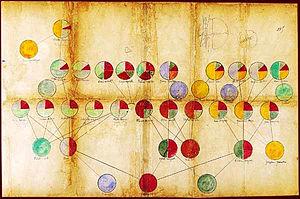
Tableau d'hérédité des Rougon-Macquart. Chaque famille a sa couleur, et les enfants héritent d'une ou plusieurs familles
Émile Zola est un écrivain et journaliste français, né le 2 avril 1840 à Paris et mort le 29 septembre 1902 dans la même ville. Considéré comme le chef de file du naturalisme, c'est l'un des romanciers français les plus populaires, les plus publiés, traduits et commentés au monde. Ses romans ont connu de très nombreuses adaptations au cinéma et à la télévision.
Le titre générique Les Rougon-Macquart regroupe un ensemble de 20 romans écrits par Émile Zola entre 1870 et 1893. Il porte comme sous-titre Histoire naturelle et sociale d'une famille sous le Second Empire, rappelant ainsi les ambitions de Zola : « Les Rougon-Macquart personnifieront l'époque, l'Empire lui-même. » Inspiré de La Comédie humaine de Balzac, l'ouvrage a notamment pour but d'étudier l'influence du milieu sur l'Homme et les tares héréditaires d'une famille, originaire de Plassans, sur cinq générations depuis l'ancêtre, Adélaïde Fouque, jusqu'à un enfant à naître, fruit de la liaison incestueuse entre Pascal Rougon et sa nièce Clotilde. Il veut aussi dépeindre la société du Second Empire de la façon la plus exhaustive possible, en n'oubliant aucune des composantes de cette société et en faisant une large place aux grandes transformations qui se produisent à cette époque. Cet ensemble de romans marque le triomphe du mouvement littéraire appelé naturalisme, dont Zola est, avec Edmond et Jules de Goncourt, puis Guy de Maupassant, le principal représentant.